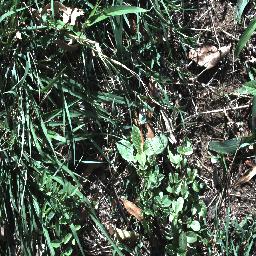
Label: negative